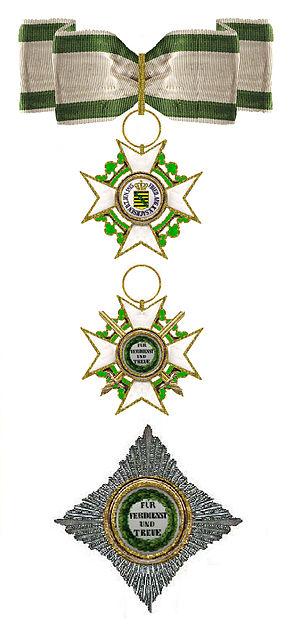
L'Ordre sur le mérite civil de Saxe est fondée le 7 juin 1815 par le roi Frédéric Auguste Iᵉʳ de Saxe, il peut être attribué à tous ceux qui ont fait preuve de mérite pour le royaume de Saxe.